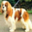
Label: dog